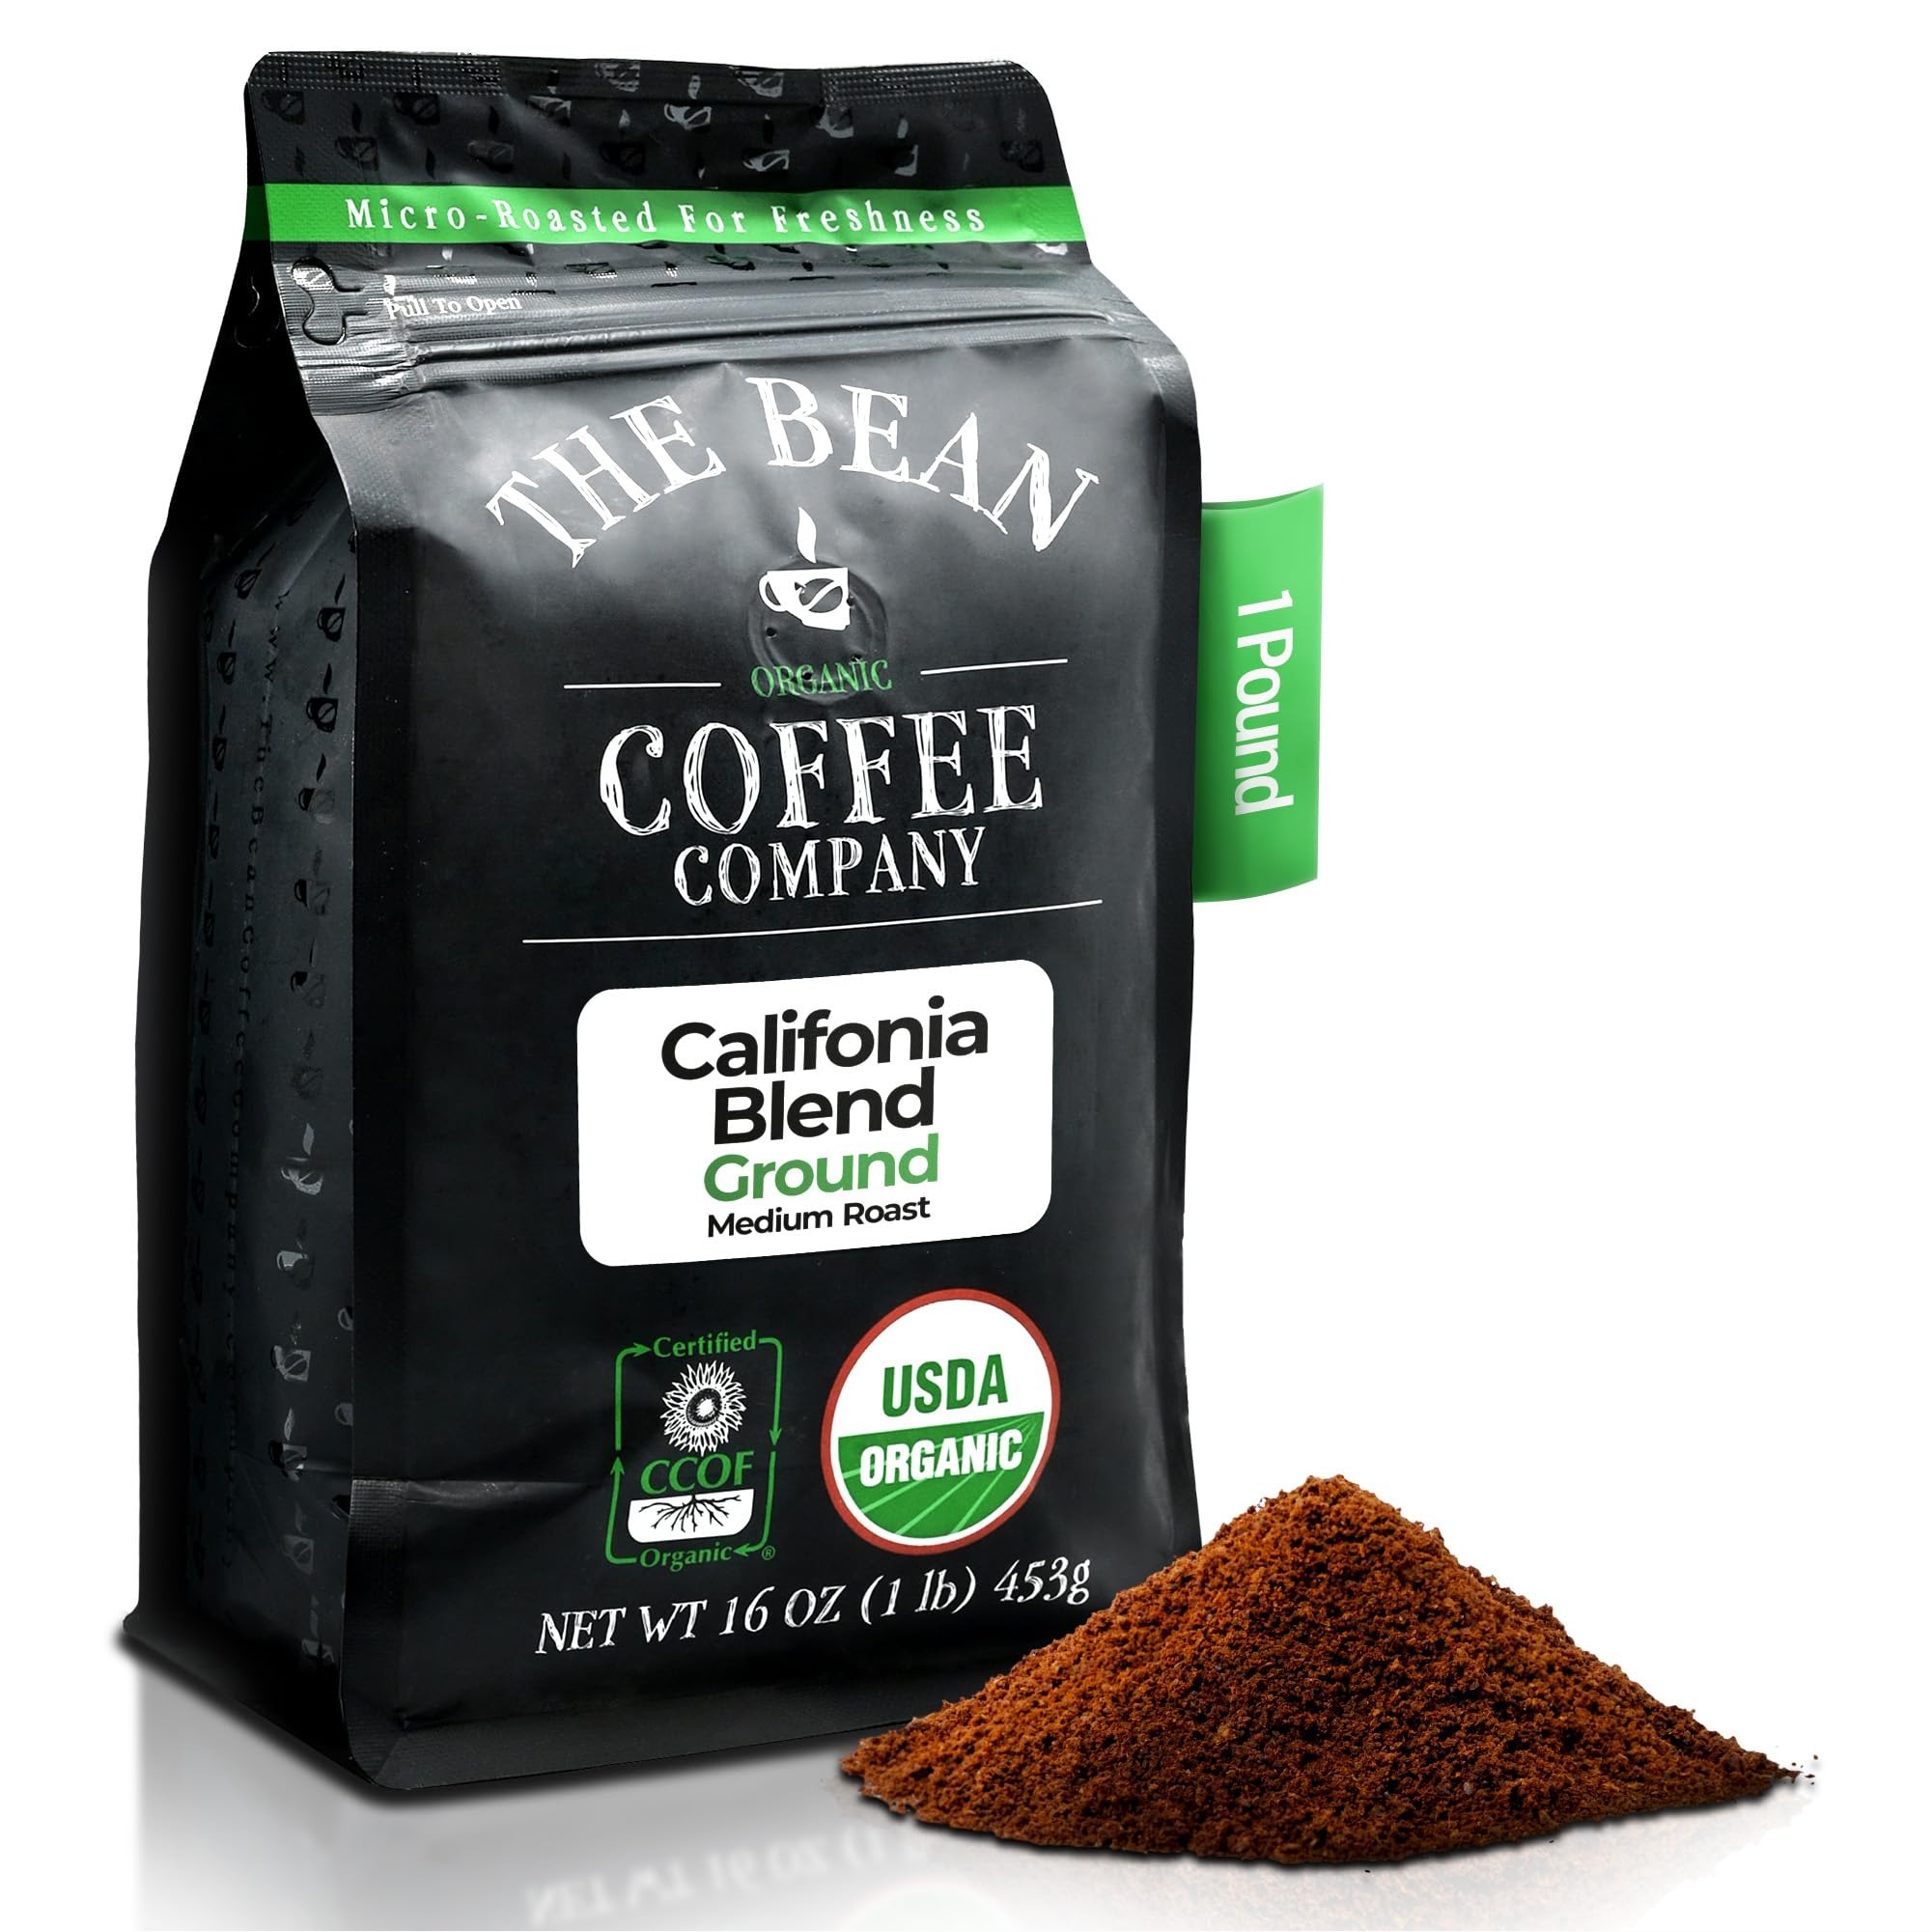
Item Name: The Bean Organic Coffee Company California Blend, Medium Roast, Ground Coffee, 16-Ounce Bag,Café molido tostado organico
Bullet Point 1: A coffee flavor that will give you that mellow California vibe, the California Blend organic ground medium dark roast combines Central and South American coffee beans for an easily drinkable, low acidic roast.
Bullet Point 2: SMALL BATCH ROASTED IN THE USA: Like all coffees from The Bean Organic Coffee Company, this 100% Arabica coffee is hand roasted in small batches in the USA and packaged at the peak of its cycle to preserve its natural flavors and fresh-roasted quality
Bullet Point 3: CERTIFIED ORGANIC: The Bean Organic Coffee Company uses 100 percent organic coffee beans, certified by the USDA and CCOF (California Certified Organic Farmers). The Bean Coffee Company uses certified organic flavoring as well
Bullet Point 4: SUSTAINABLE FARMING: Our products are produced using farming practices that maintain and improve soil and water quality, minimize the use of synthetic materials, conserve biodiversity, and avoid genetic engineering
Bullet Point 5: SUPPORT SMALL BUSINESS: We are a family-owned business that began our journey back in 2007 at our local farmer’s market down in Southern California. Since then we have grown our business to bring organic coffee direct to our customers all across the United States!
Product Description: A coffee flavor that will give you that mellow California vibe. California Bean organic ground medium dark roast, combines Guatemalan, Sumatran, and Brazilian coffee beans for a medium, low acidity roast. Like all coffees from the bean coffee company, this 100% Arabica coffee was hand roasted in small batches and packaged at the peak of its cycle to preserve its natural flavors and fresh-roasted quality. The Bean Coffee Company has a combined more than 25 years of Roasting experience with an innovative commitment to great taste, quality and health. It's all about the bean.
Value: 16.0
Unit: Ounce

Price: 20.71